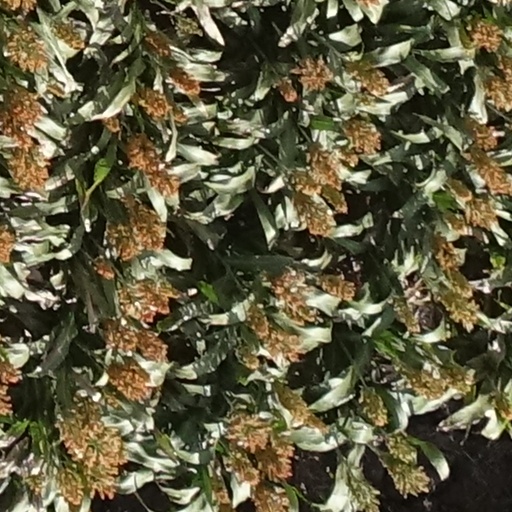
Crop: sorghum